Lee Pace

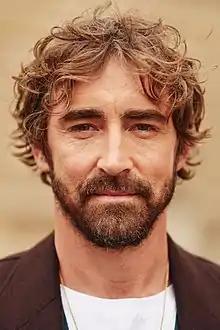
Pace in September 2019 at Paris Fashion Week

Pace played Aaron Tyler in the acclaimed but short-lived 2004 television series "Wonderfalls", which was co-created by Bryan Fuller. Later, Fuller cast Pace in the lead role of Ned in the series "Pushing Daisies" which debuted on ABC in October 2007 and returned for its second and final season on October 1, 2008. He received a Primetime Emmy Award nomination for Outstanding Lead Actor in a Comedy Series for his performance.